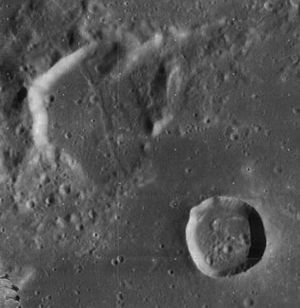
Baily (månekrater)
Baily er et nedslagskrater på Månen. Det befinder sig på Månens forside på grænsen mellem Mare Frigoris mod nord og Lacus Mortis mod syd, og det er opkaldt efter den engelske matematiker og filosof Francis Baily.